African design

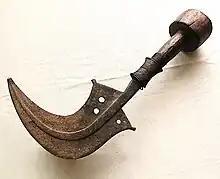
African Trumbash – Mangbetu curved knife

Further information: Ghana Akan goldweights, Benin Bronzes